Salomón Rosas

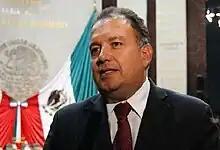

Enrique Salomón Rosas Ramírez (born 29 July 1962) is a Mexican politician. On 2 May 2016 Mexico's President Enrique Peña Nieto appointed Rosas the Chief Consul at the Mexican consulate in San Bernardino, serving San Bernardino and Riverside Counties.